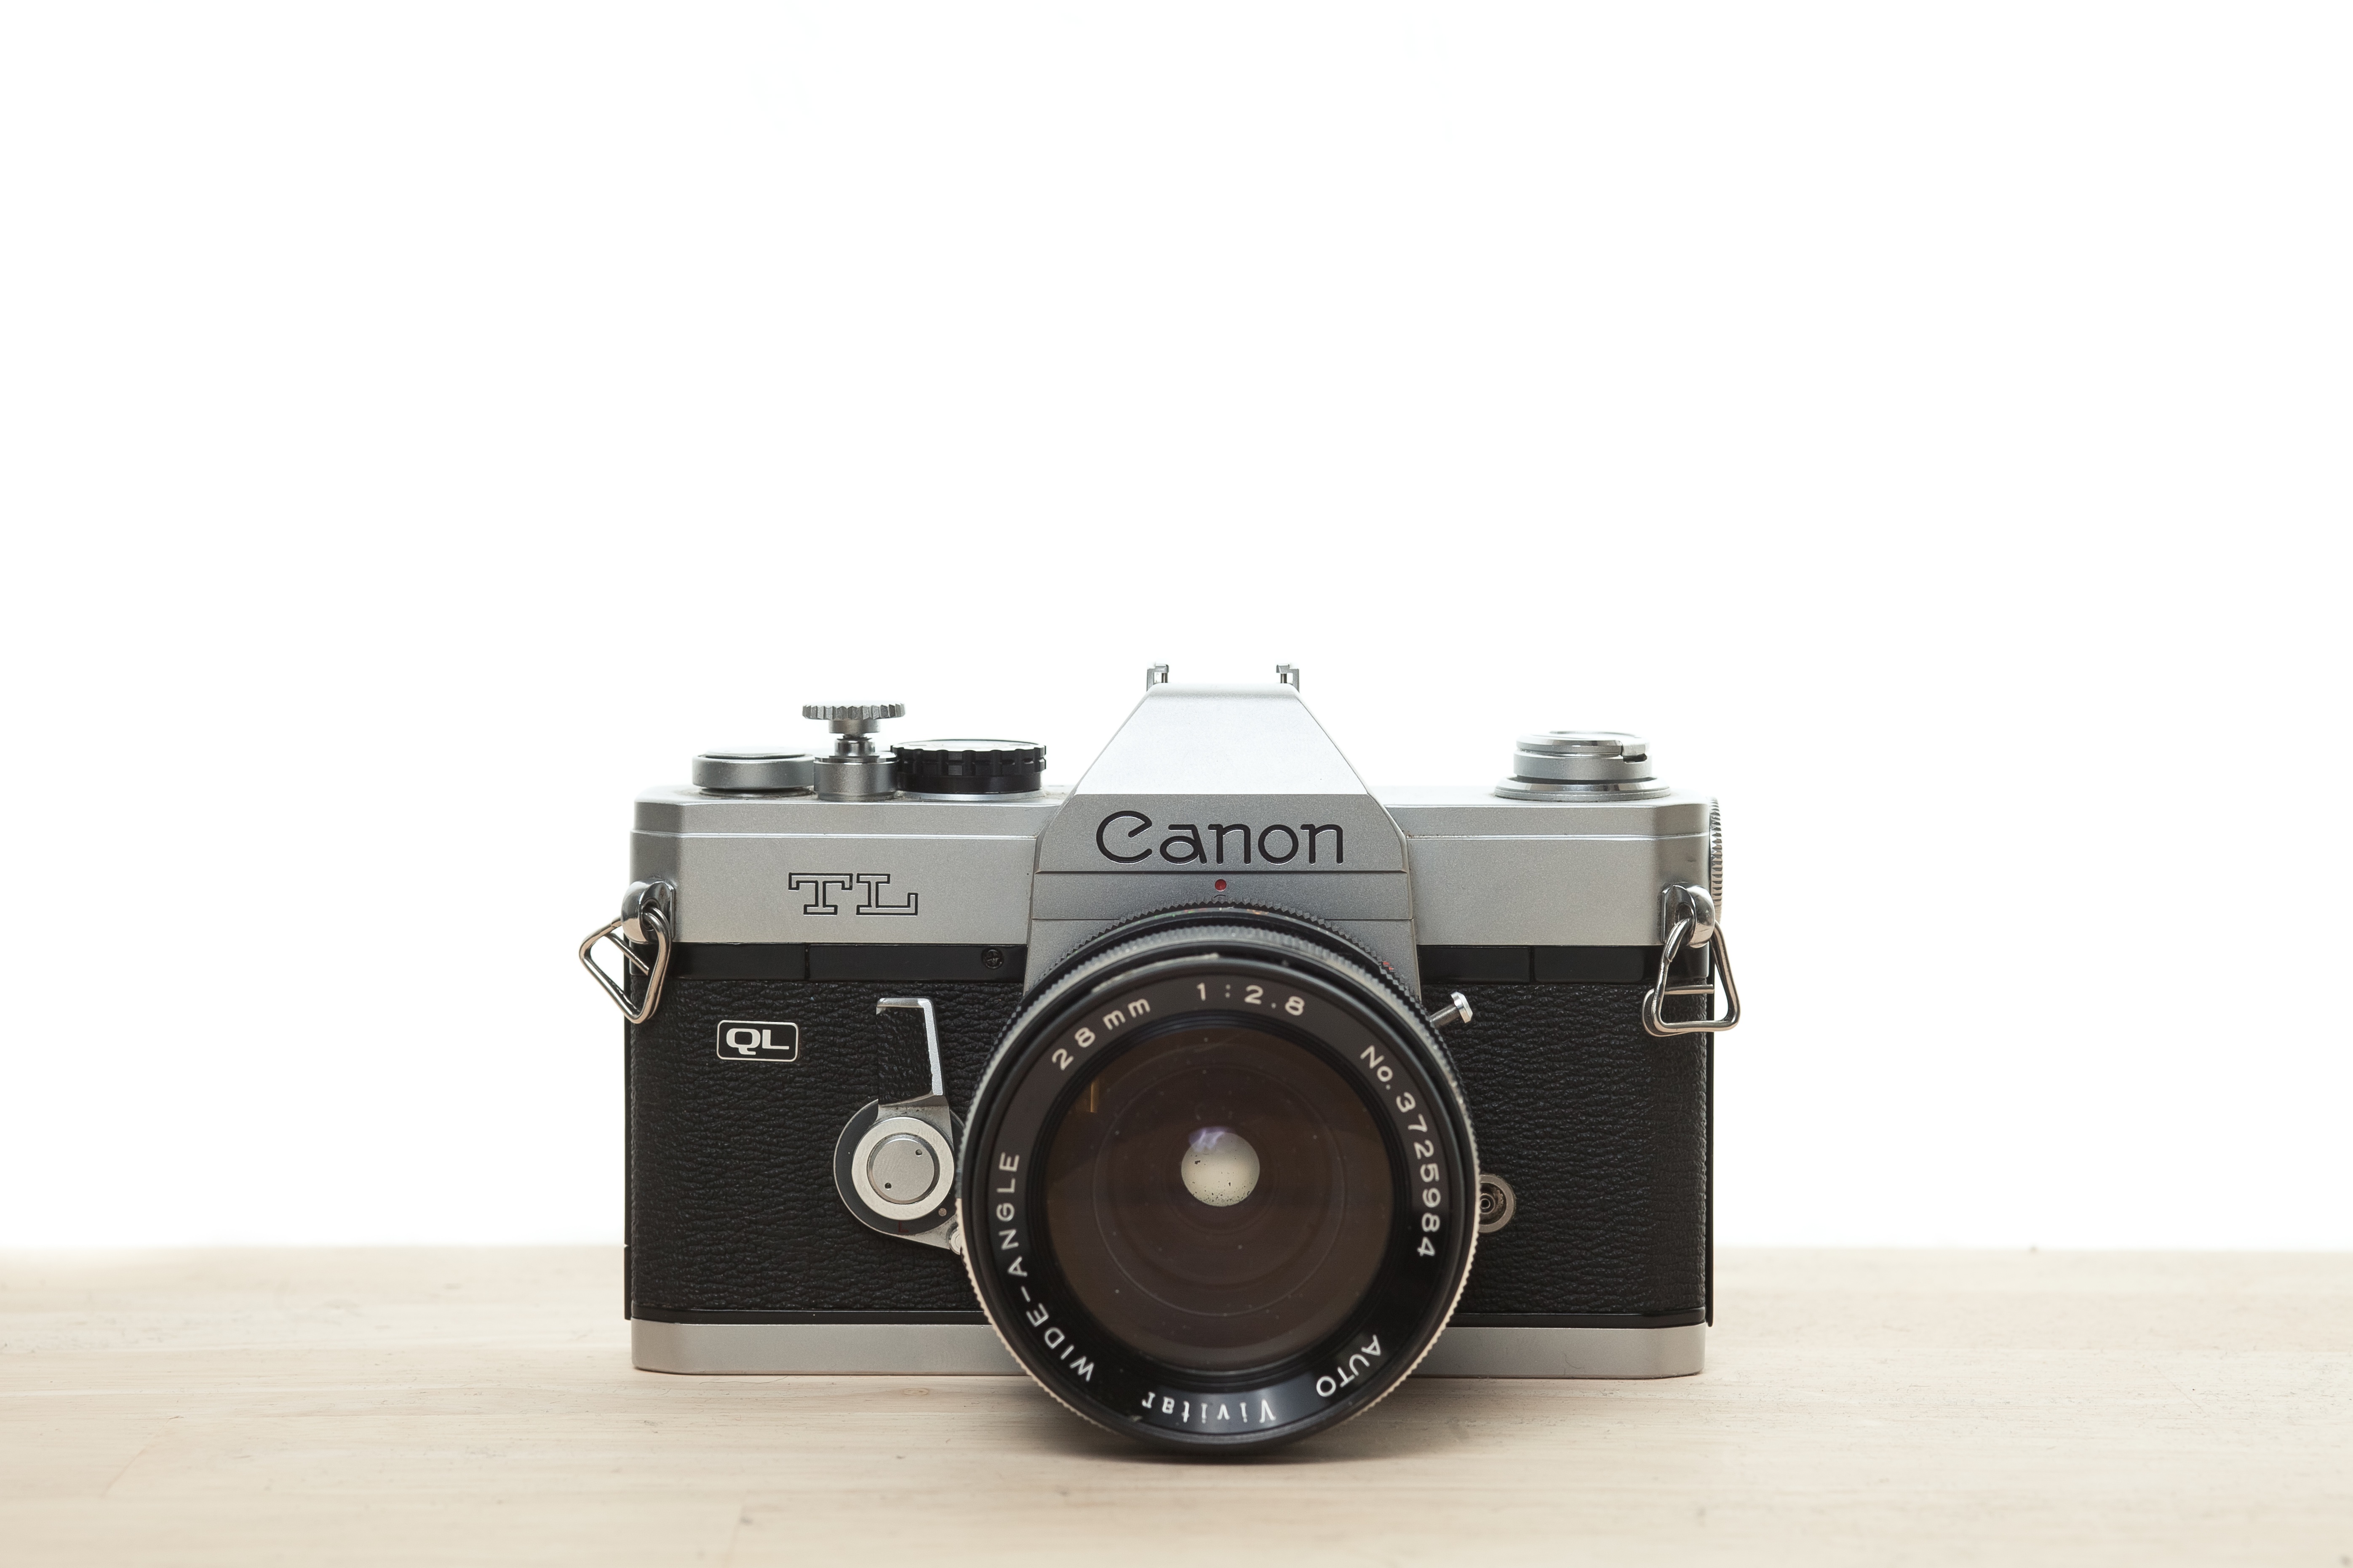
camera, digital camera, electronics, camera lens, cameras optics